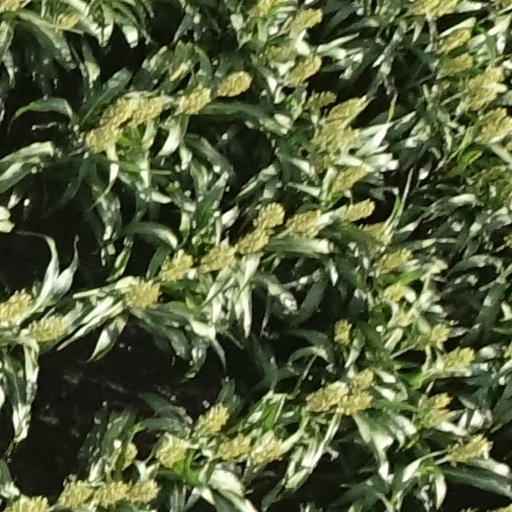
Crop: sorghum